Martha of Armagnac

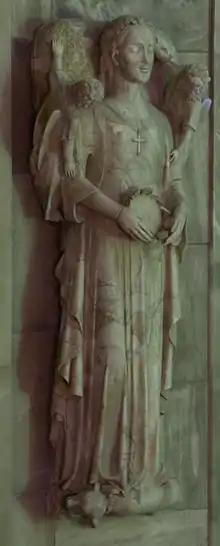

Martha of Armagnac (after 18 February 1347 – 23 October 1378) was the youngest child of John I, Count of Armagnac, and his second wife Beatrice of Clermont. She was the first wife of John I of Aragon but never became Queen of Aragon because she was outlived by her father-in-law Peter IV of Aragon.